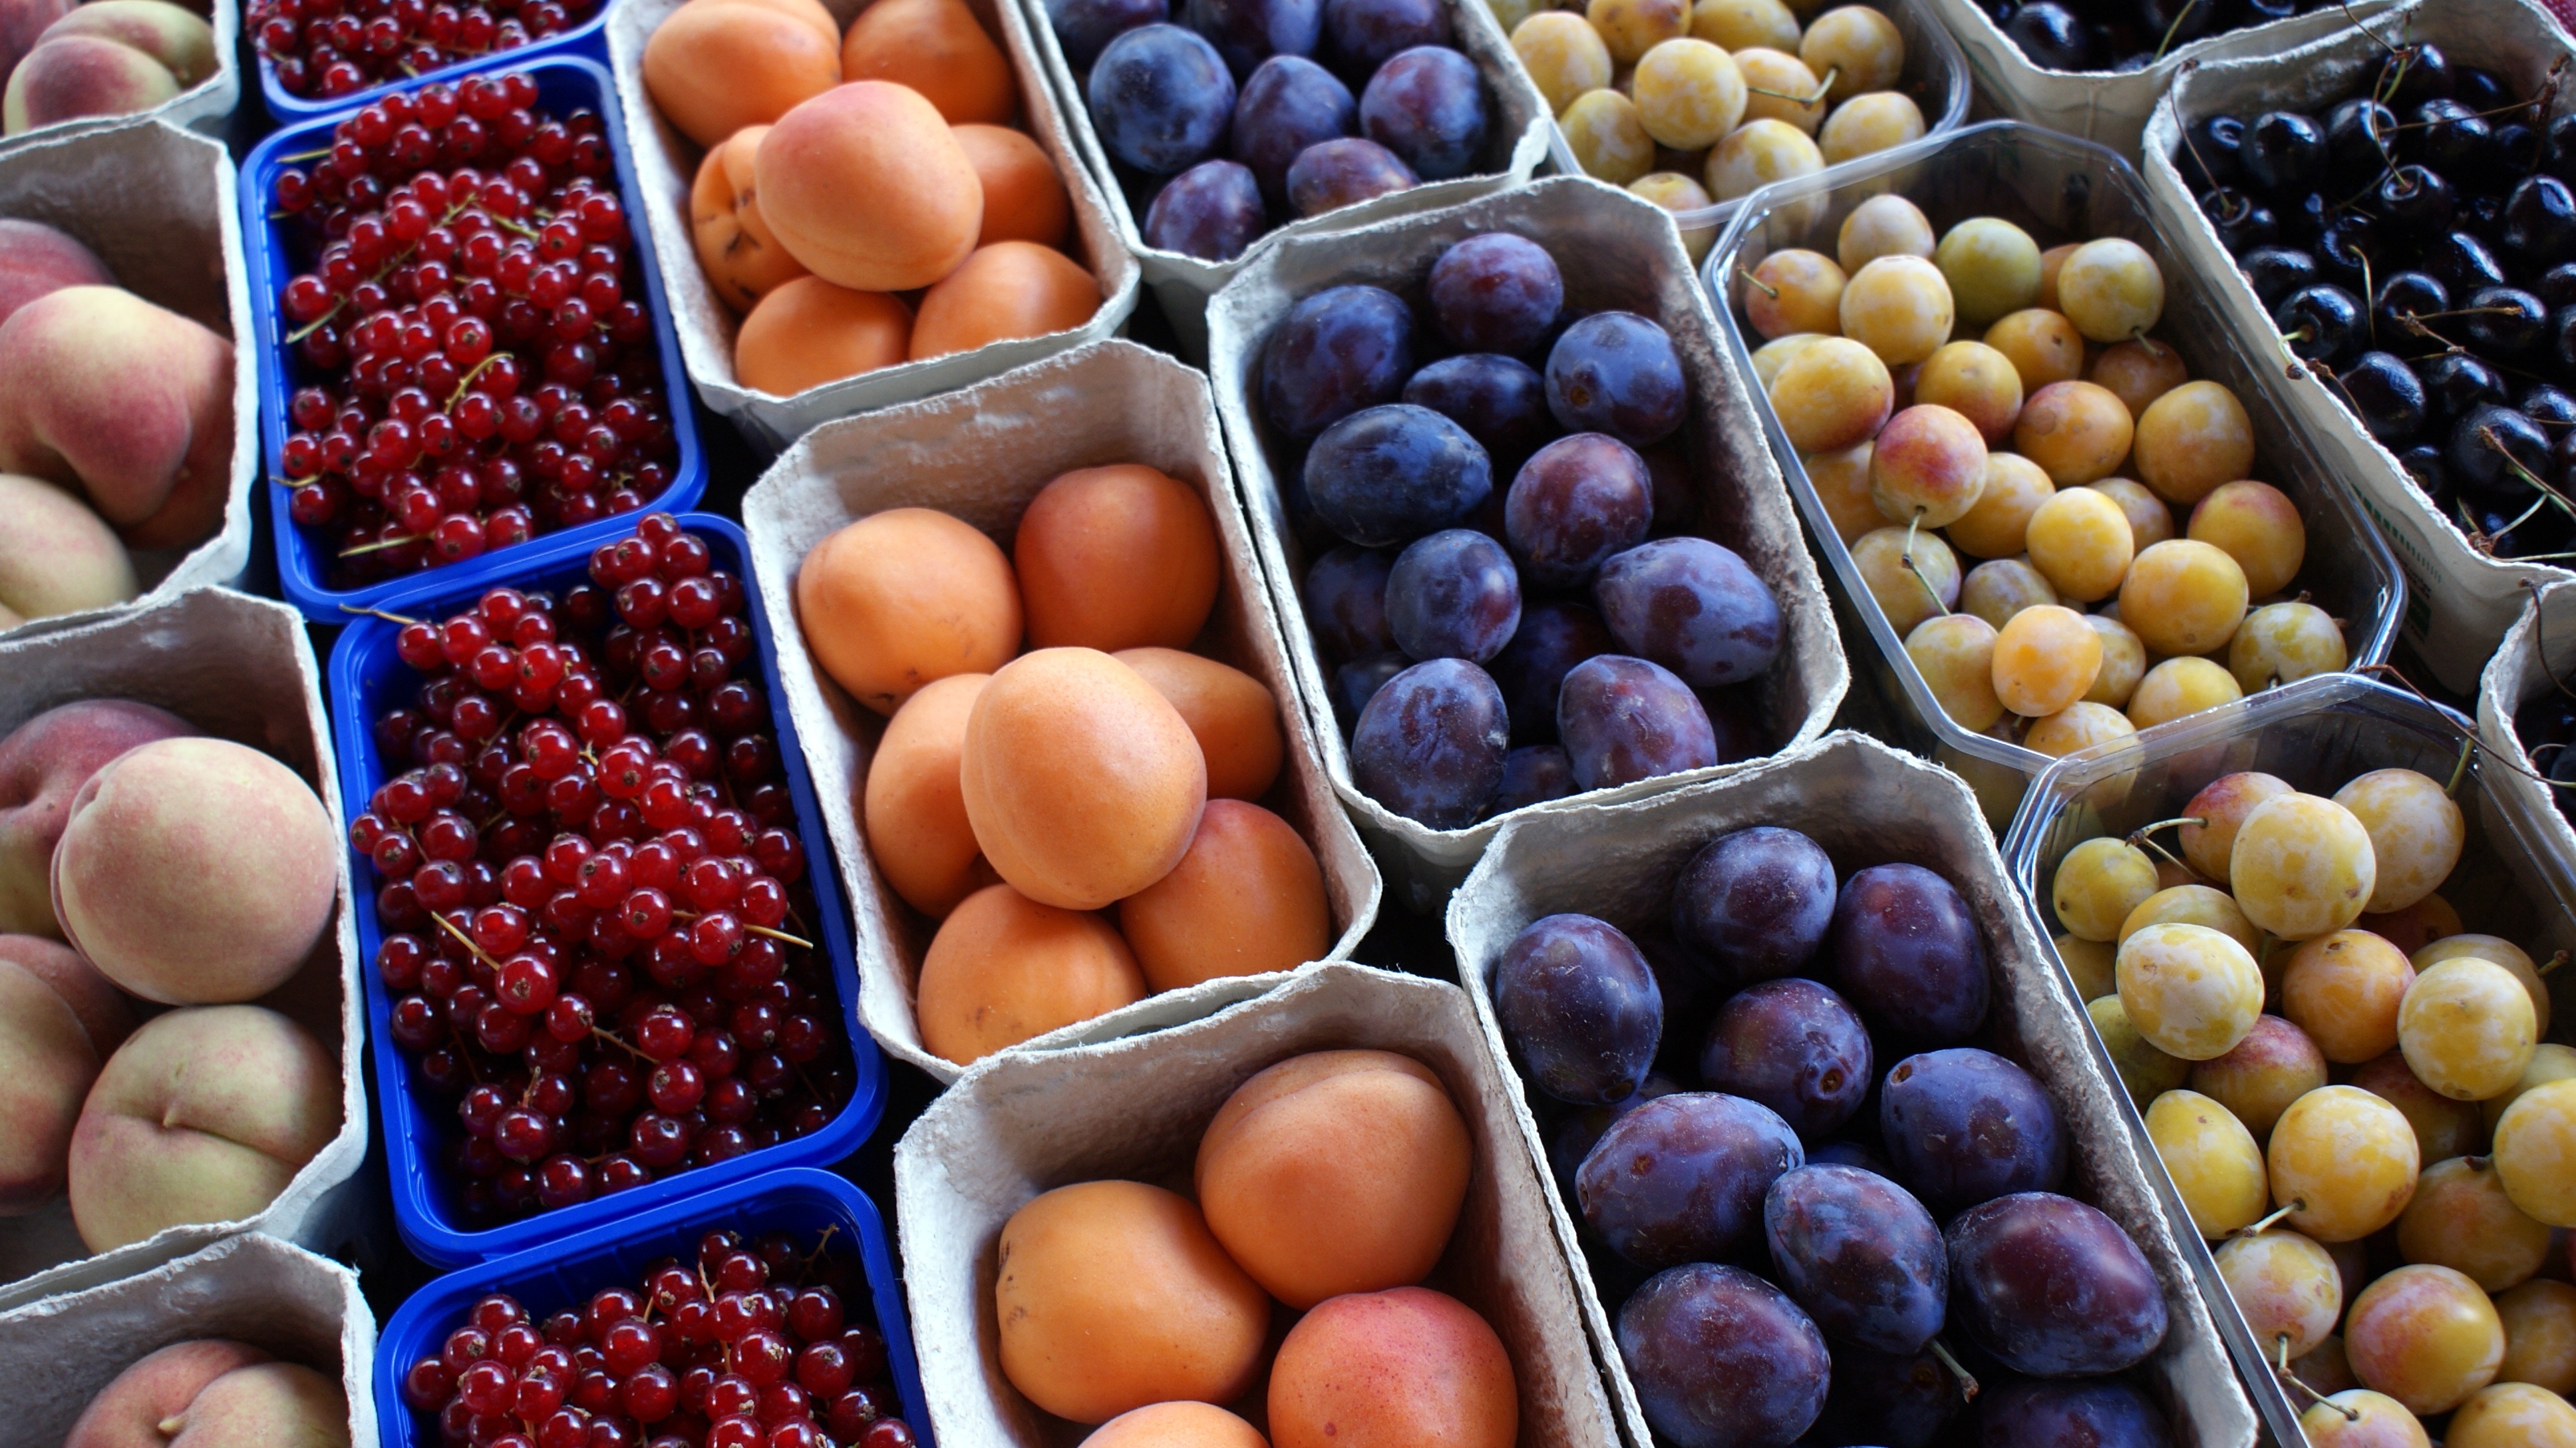
plant, fruit, city, food, produce, market, marketplace, healthy, public space, tasty, fruits, appetizing, garden fruit, pome fruit, flowering plant, stone fruit, regional crop, human settlement, land plant